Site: brandenburg
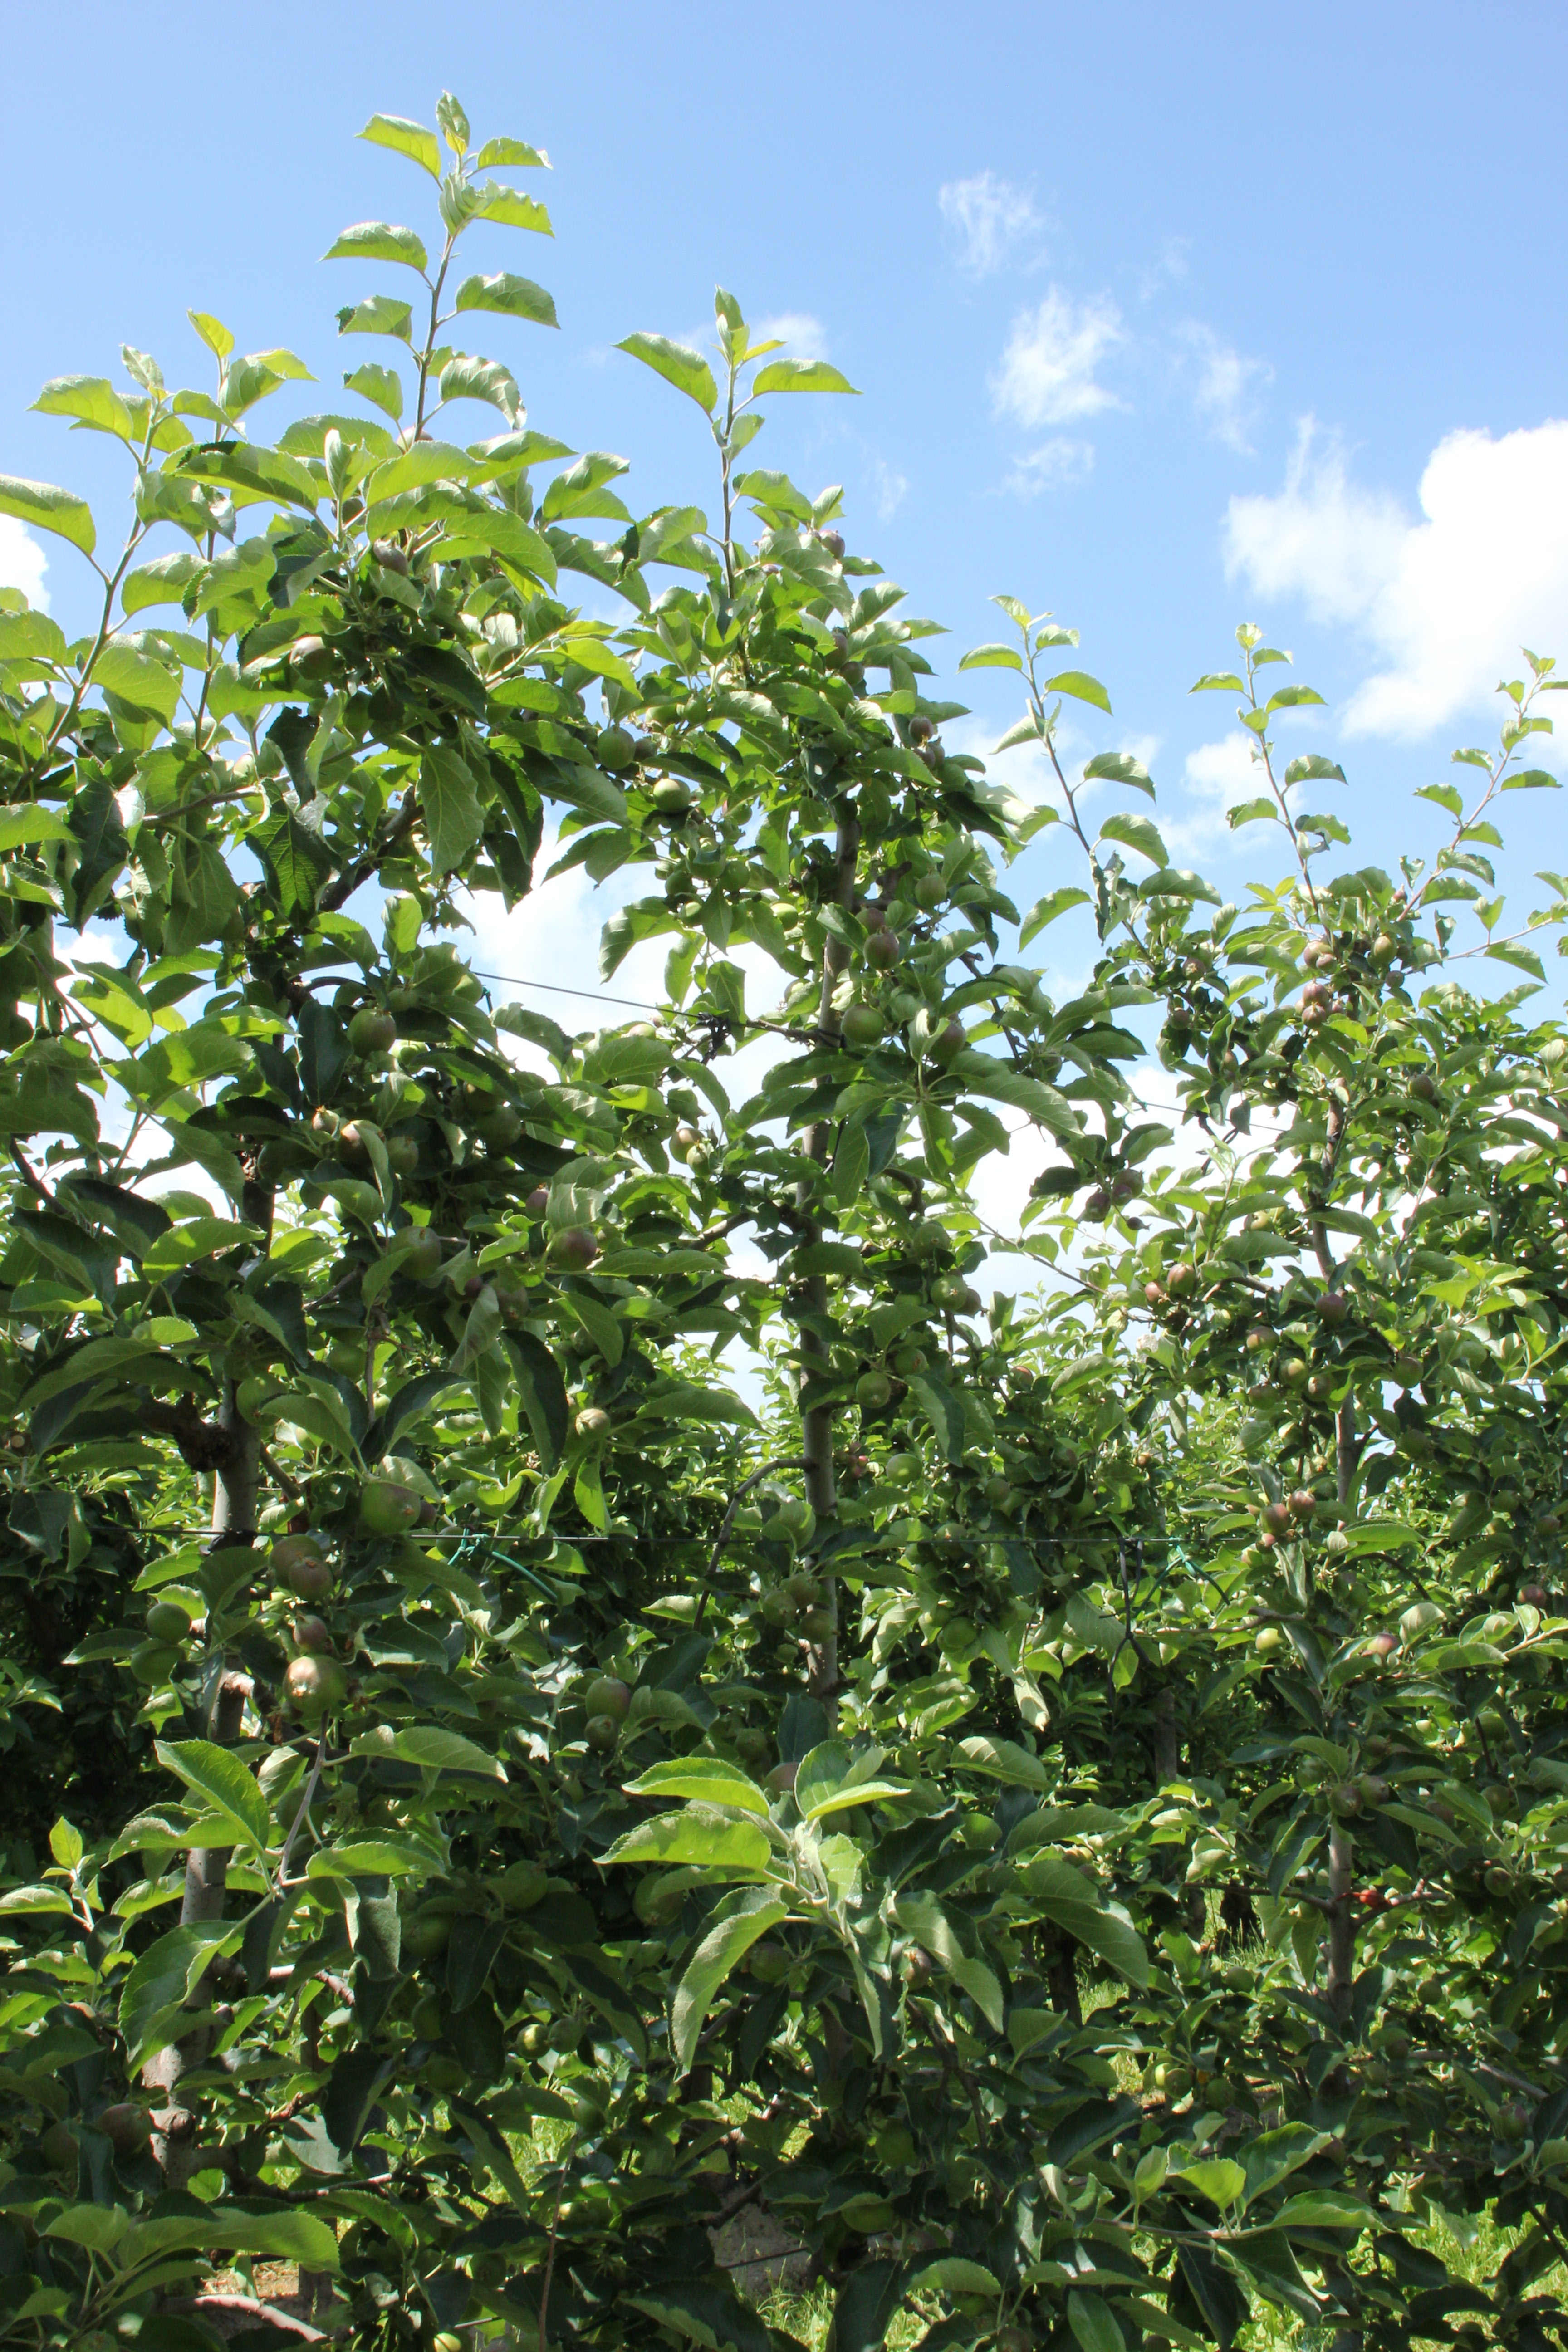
Growth stage (BBCH 73): Development of fruit